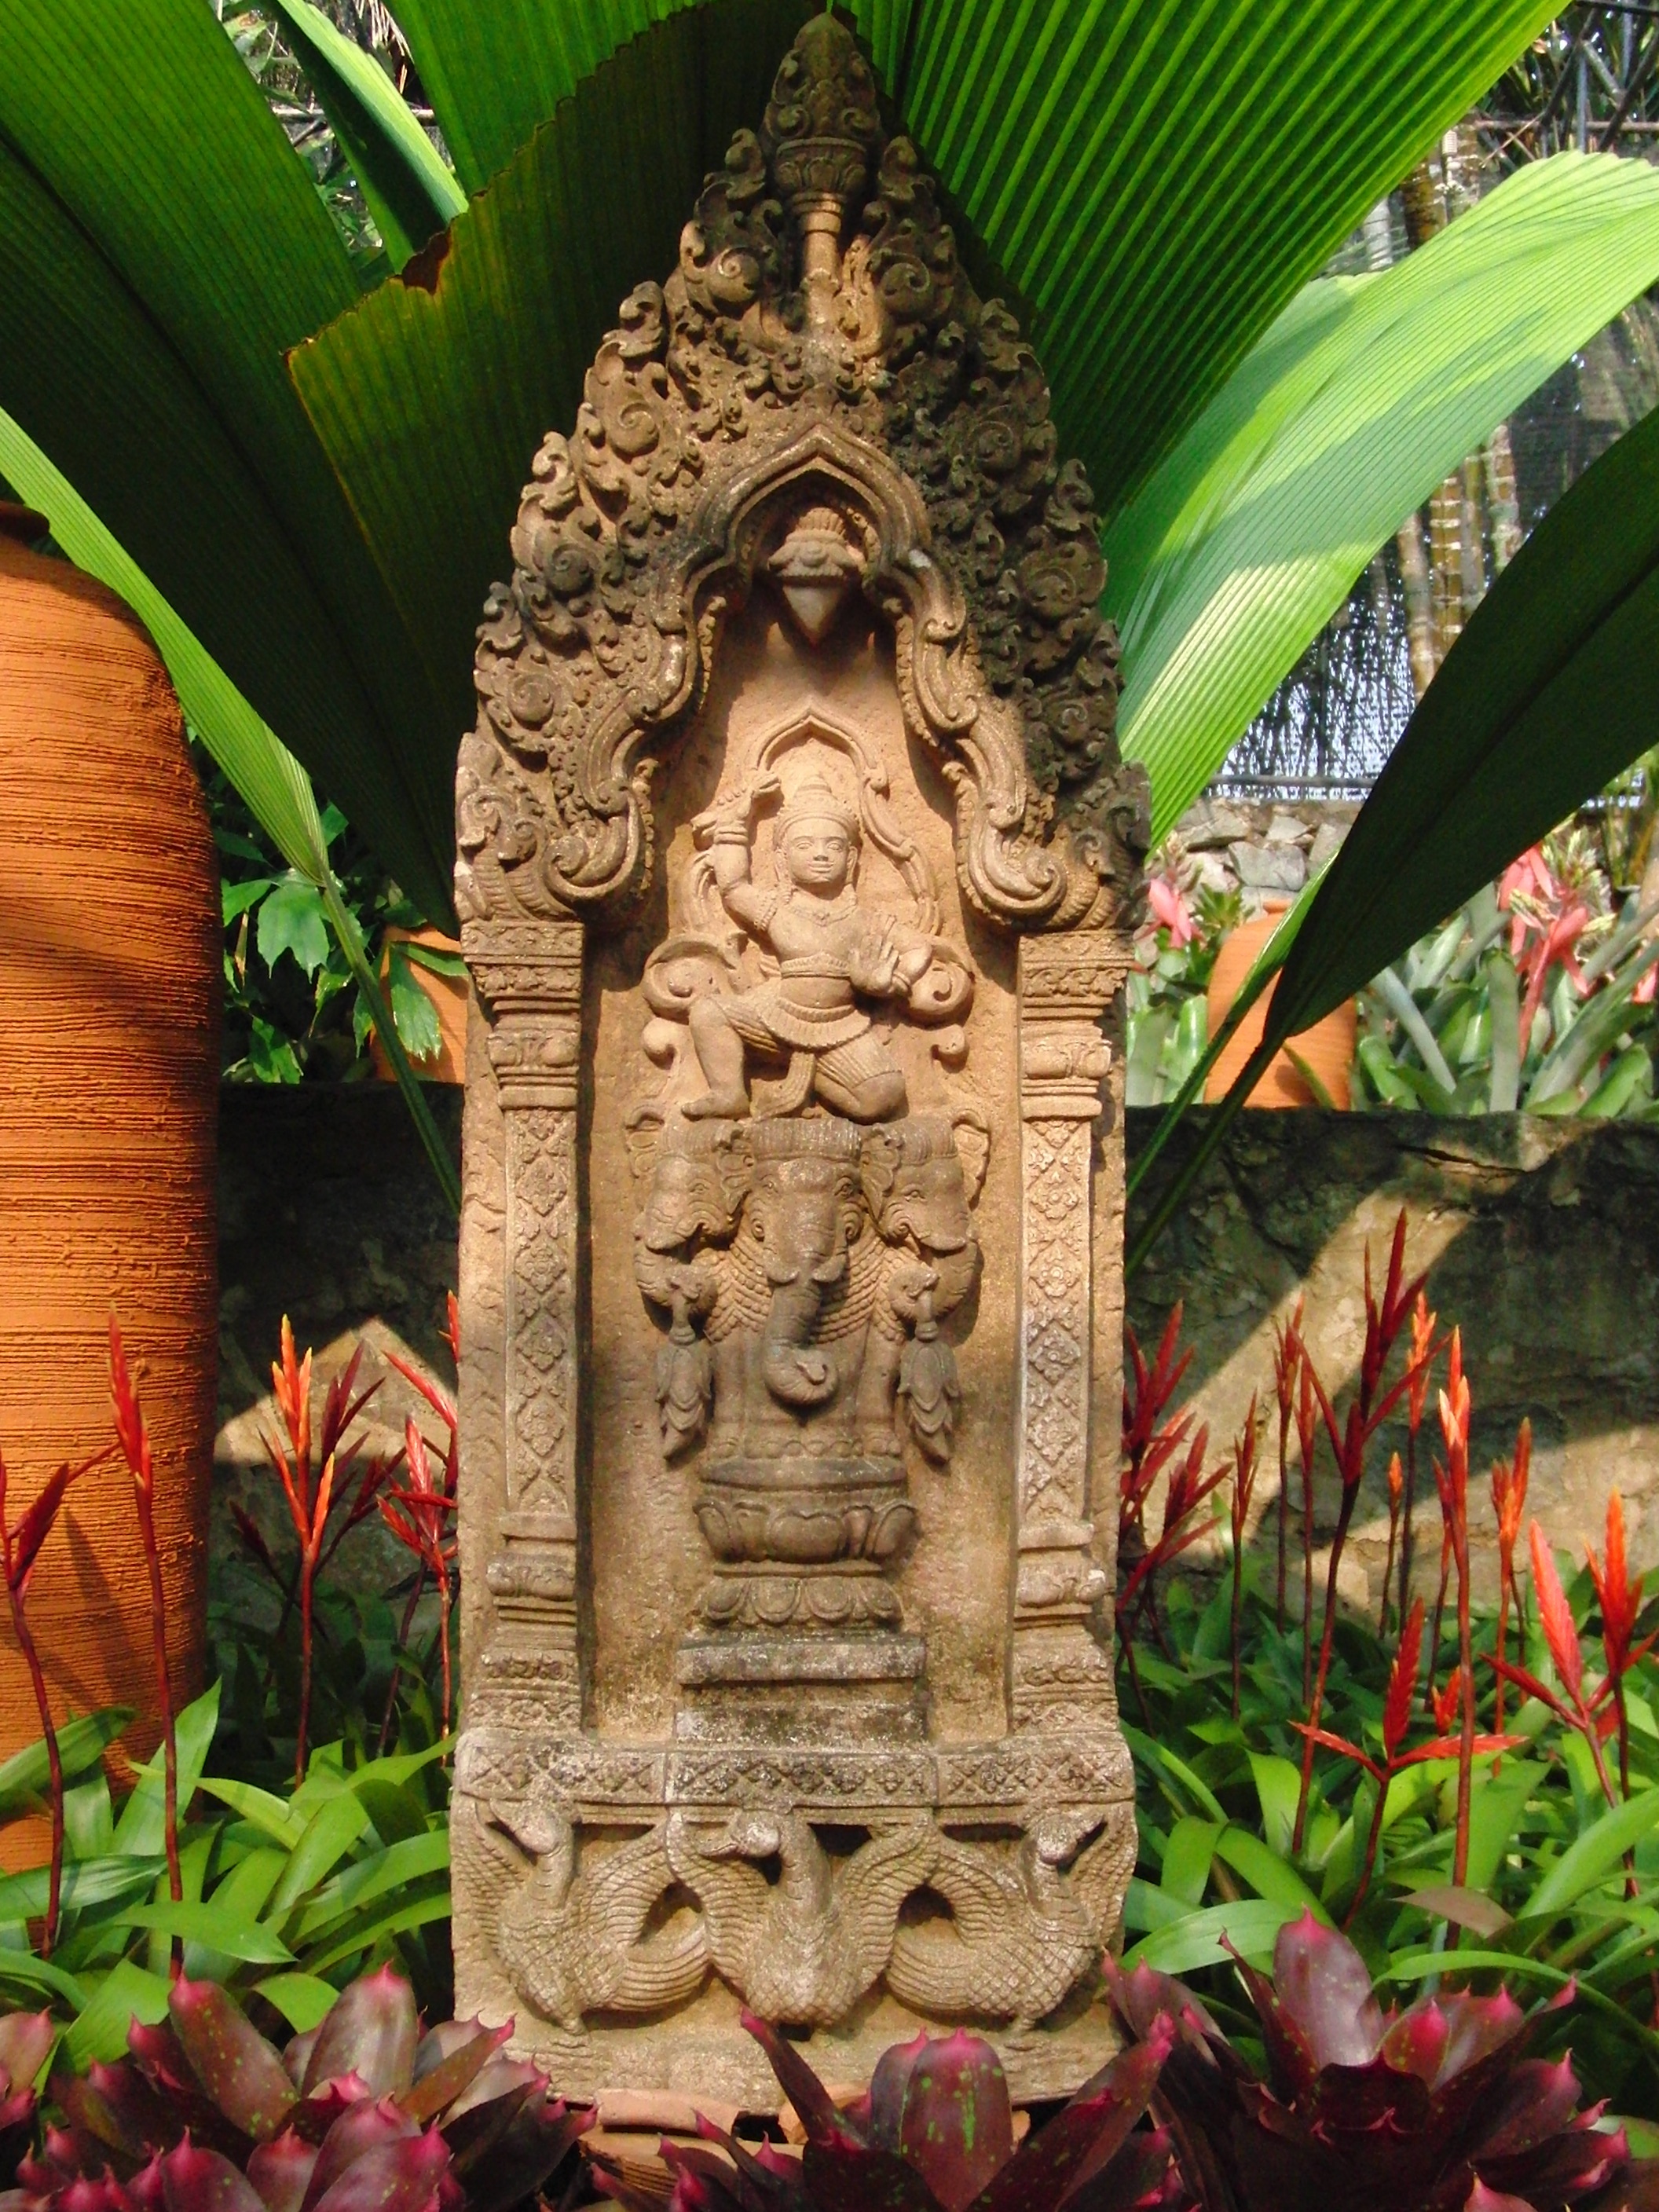
tree, leaf, flower, monument, statue, red, jungle, buddhism, botany, garden, tourism, thailand, sculpture, art, temple, shrine, carving, wat, park sculpture